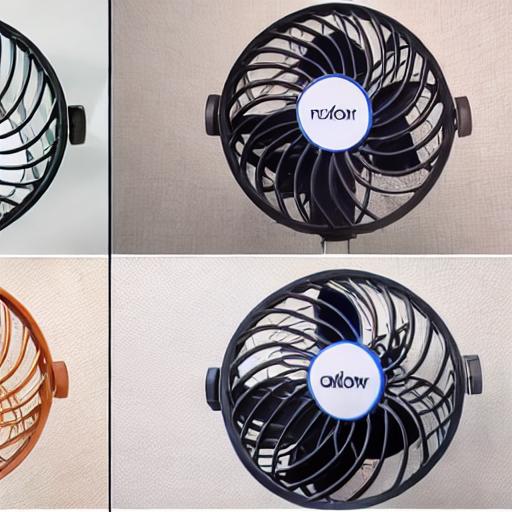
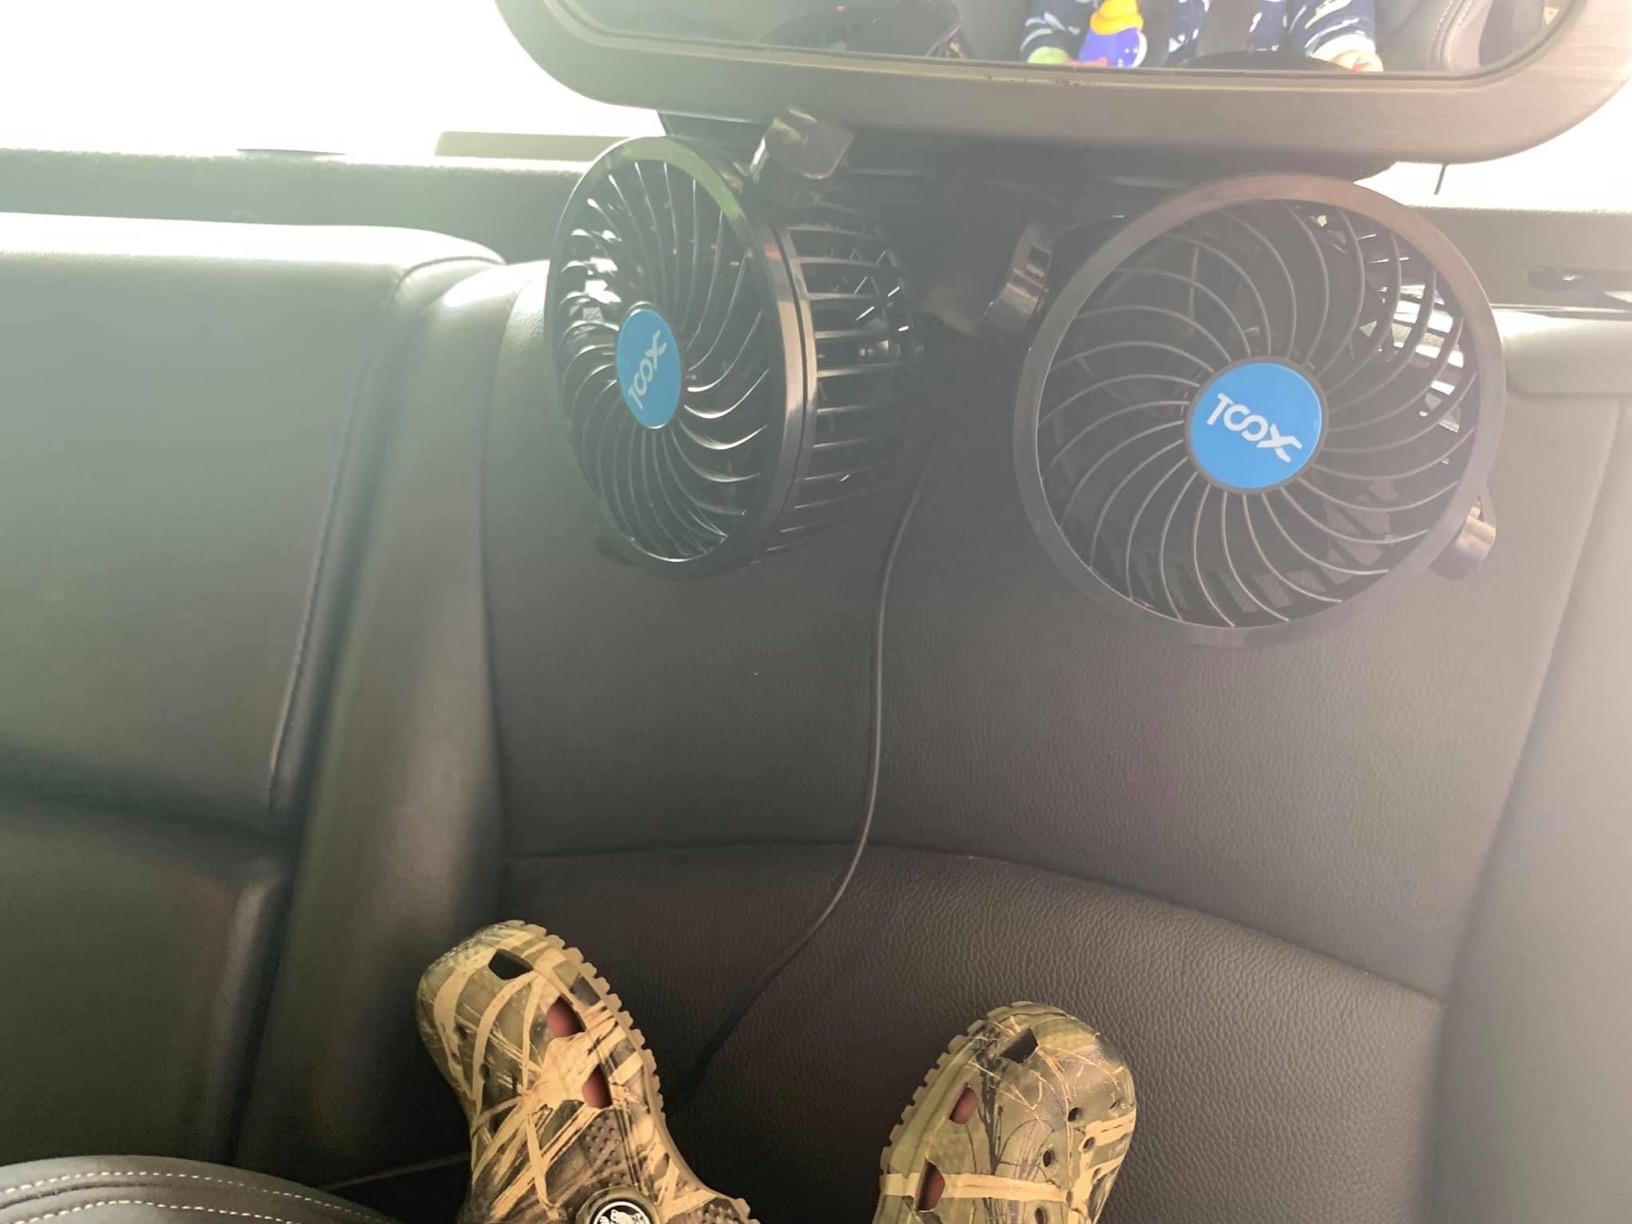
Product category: fan
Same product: no